Saltmarket

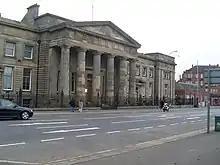
The Justiciary Buildings on Saltmarket

The Saltmarket is a thoroughfare in the City of Glasgow, Scotland. It is a southward continuation of the High Street, running south from Glasgow Cross to the junction with Clyde Street and Crown Street by the River Clyde. It runs past the High Court of Glasgow and also Glasgow Green. Along with the High Street and Crown Street it forms part of the A8.